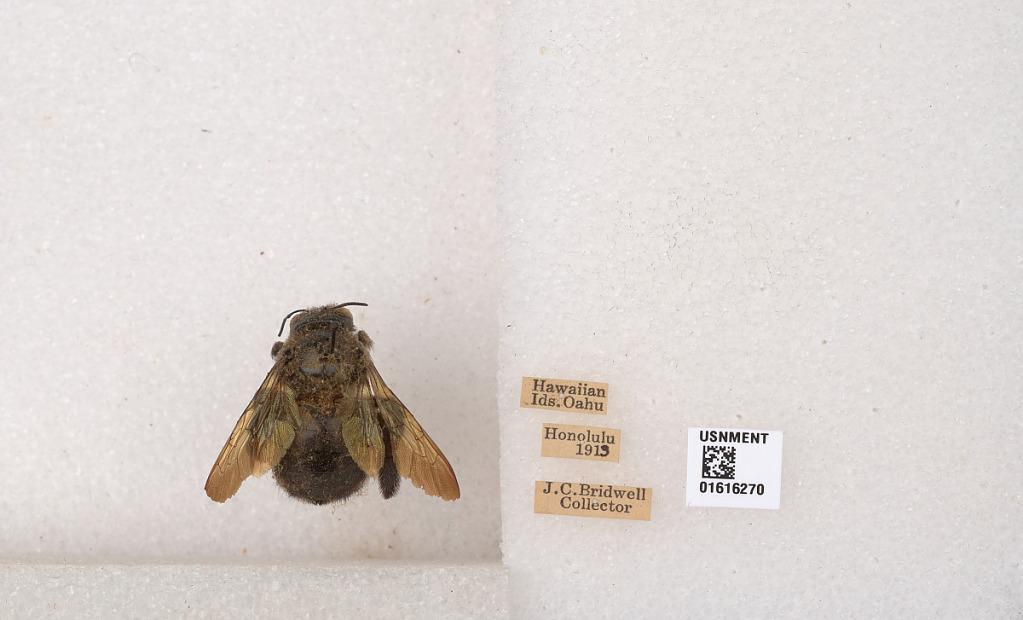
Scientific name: Xylocopa (Neoxylocopa) sonorina Smith
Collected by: J. Bridwell
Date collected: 1913-1-1
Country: United States
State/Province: Hawaii
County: Honolulu
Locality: Honolulu
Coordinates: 21.3069, -157.858